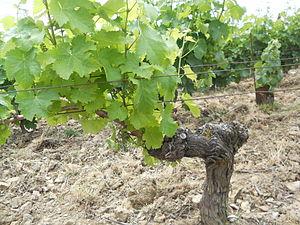
Vigne de pouilly-fumé
Une trogne appelée aussi arbre têtard ou plus simplement têtard, est un arbre dont la forme caractéristique résulte d'un mode d'exploitation ancestral spécifique, consistant en des tailles périodiques spécifiques, afin de fournir principalement du bois et du fourrage.
Le Pouilly-Fumé, ou Blanc-Fumé de Pouilly, est un vin blanc, d'appellation d'origine contrôlée produit, uniquement à partir de cépage sauvignon, et autour de Pouilly-sur-Loire, dans la Nièvre, sur les communes de Pouilly-sur-Loire, Saint-Andelain, Tracy-sur-Loire, Mesves-sur-Loire, Garchy, Saint-Martin-sur-Nohain et Saint-Laurent-l'Abbaye. Un autre vin blanc est produit sur la même aire mais avec un autre cépage, le chasselas : le pouilly-sur-loire.